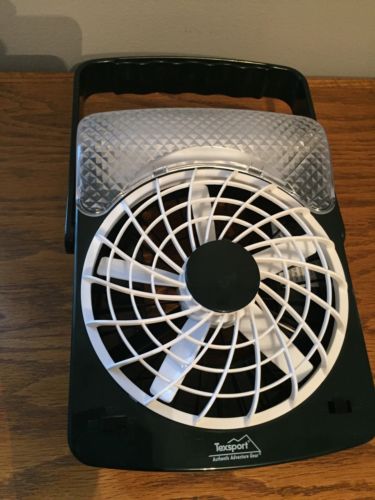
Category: fan